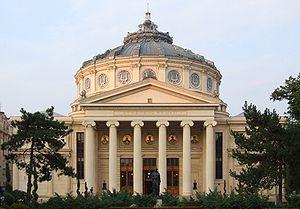
Bucarest est la capitale de la Roumanie.